Oscar Bardi de Fourtou

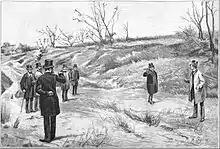
The duel fought by Oscar Bardi de Fourtou and Léon Gambetta in 1878, as illustrated by Henri Dupray

A duel was fought in consequence, but neither party was injured. He was re-elected to the chamber in 1879 and entered the Senate the next year. Failing to secure re-election to the Senate in 1885 he again entered the popular chamber as Legitimist candidate in 1889, but he took no further active part in politics. He died in Paris in 1897 of tuberculosis.